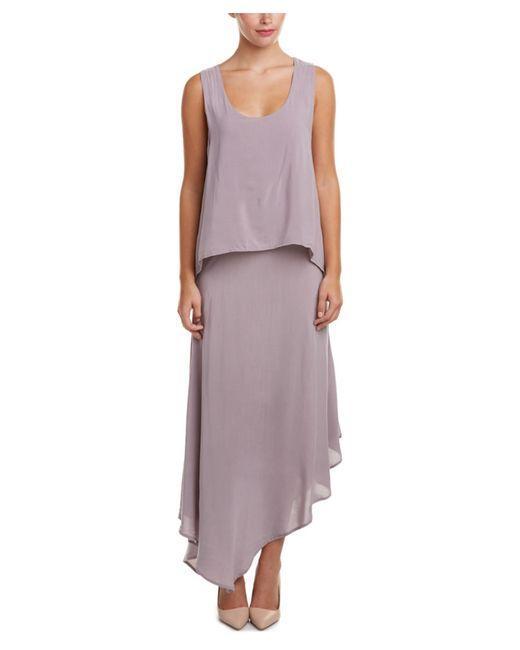
Ärmelloses Schiffonhemd mit tiefem Ausschnitt und langem Rock in hellviolett, formelle Kleidung